Genetic recombination

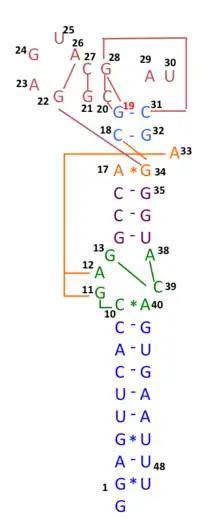
Schematic representation of the s2m RNA secondary structure, with tertiary structural interactions indicated as long range contacts.

SARS-CoV-2's entire receptor binding motif appeared, based on preliminary observations, to have been introduced through recombination from coronaviruses of pangolins. However, more comprehensive analyses later refuted this suggestion and showed that SARS-CoV-2 likely evolved solely within bats and with little or no recombination.